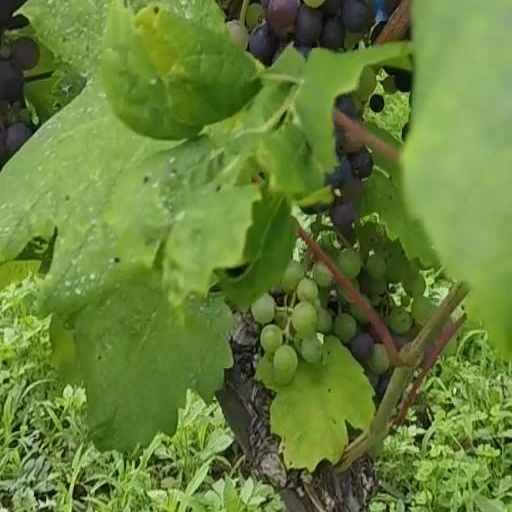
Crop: grape